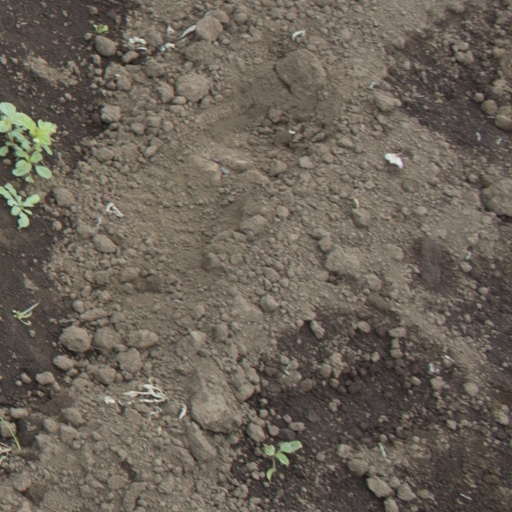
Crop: soybean